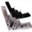
Label: airplane